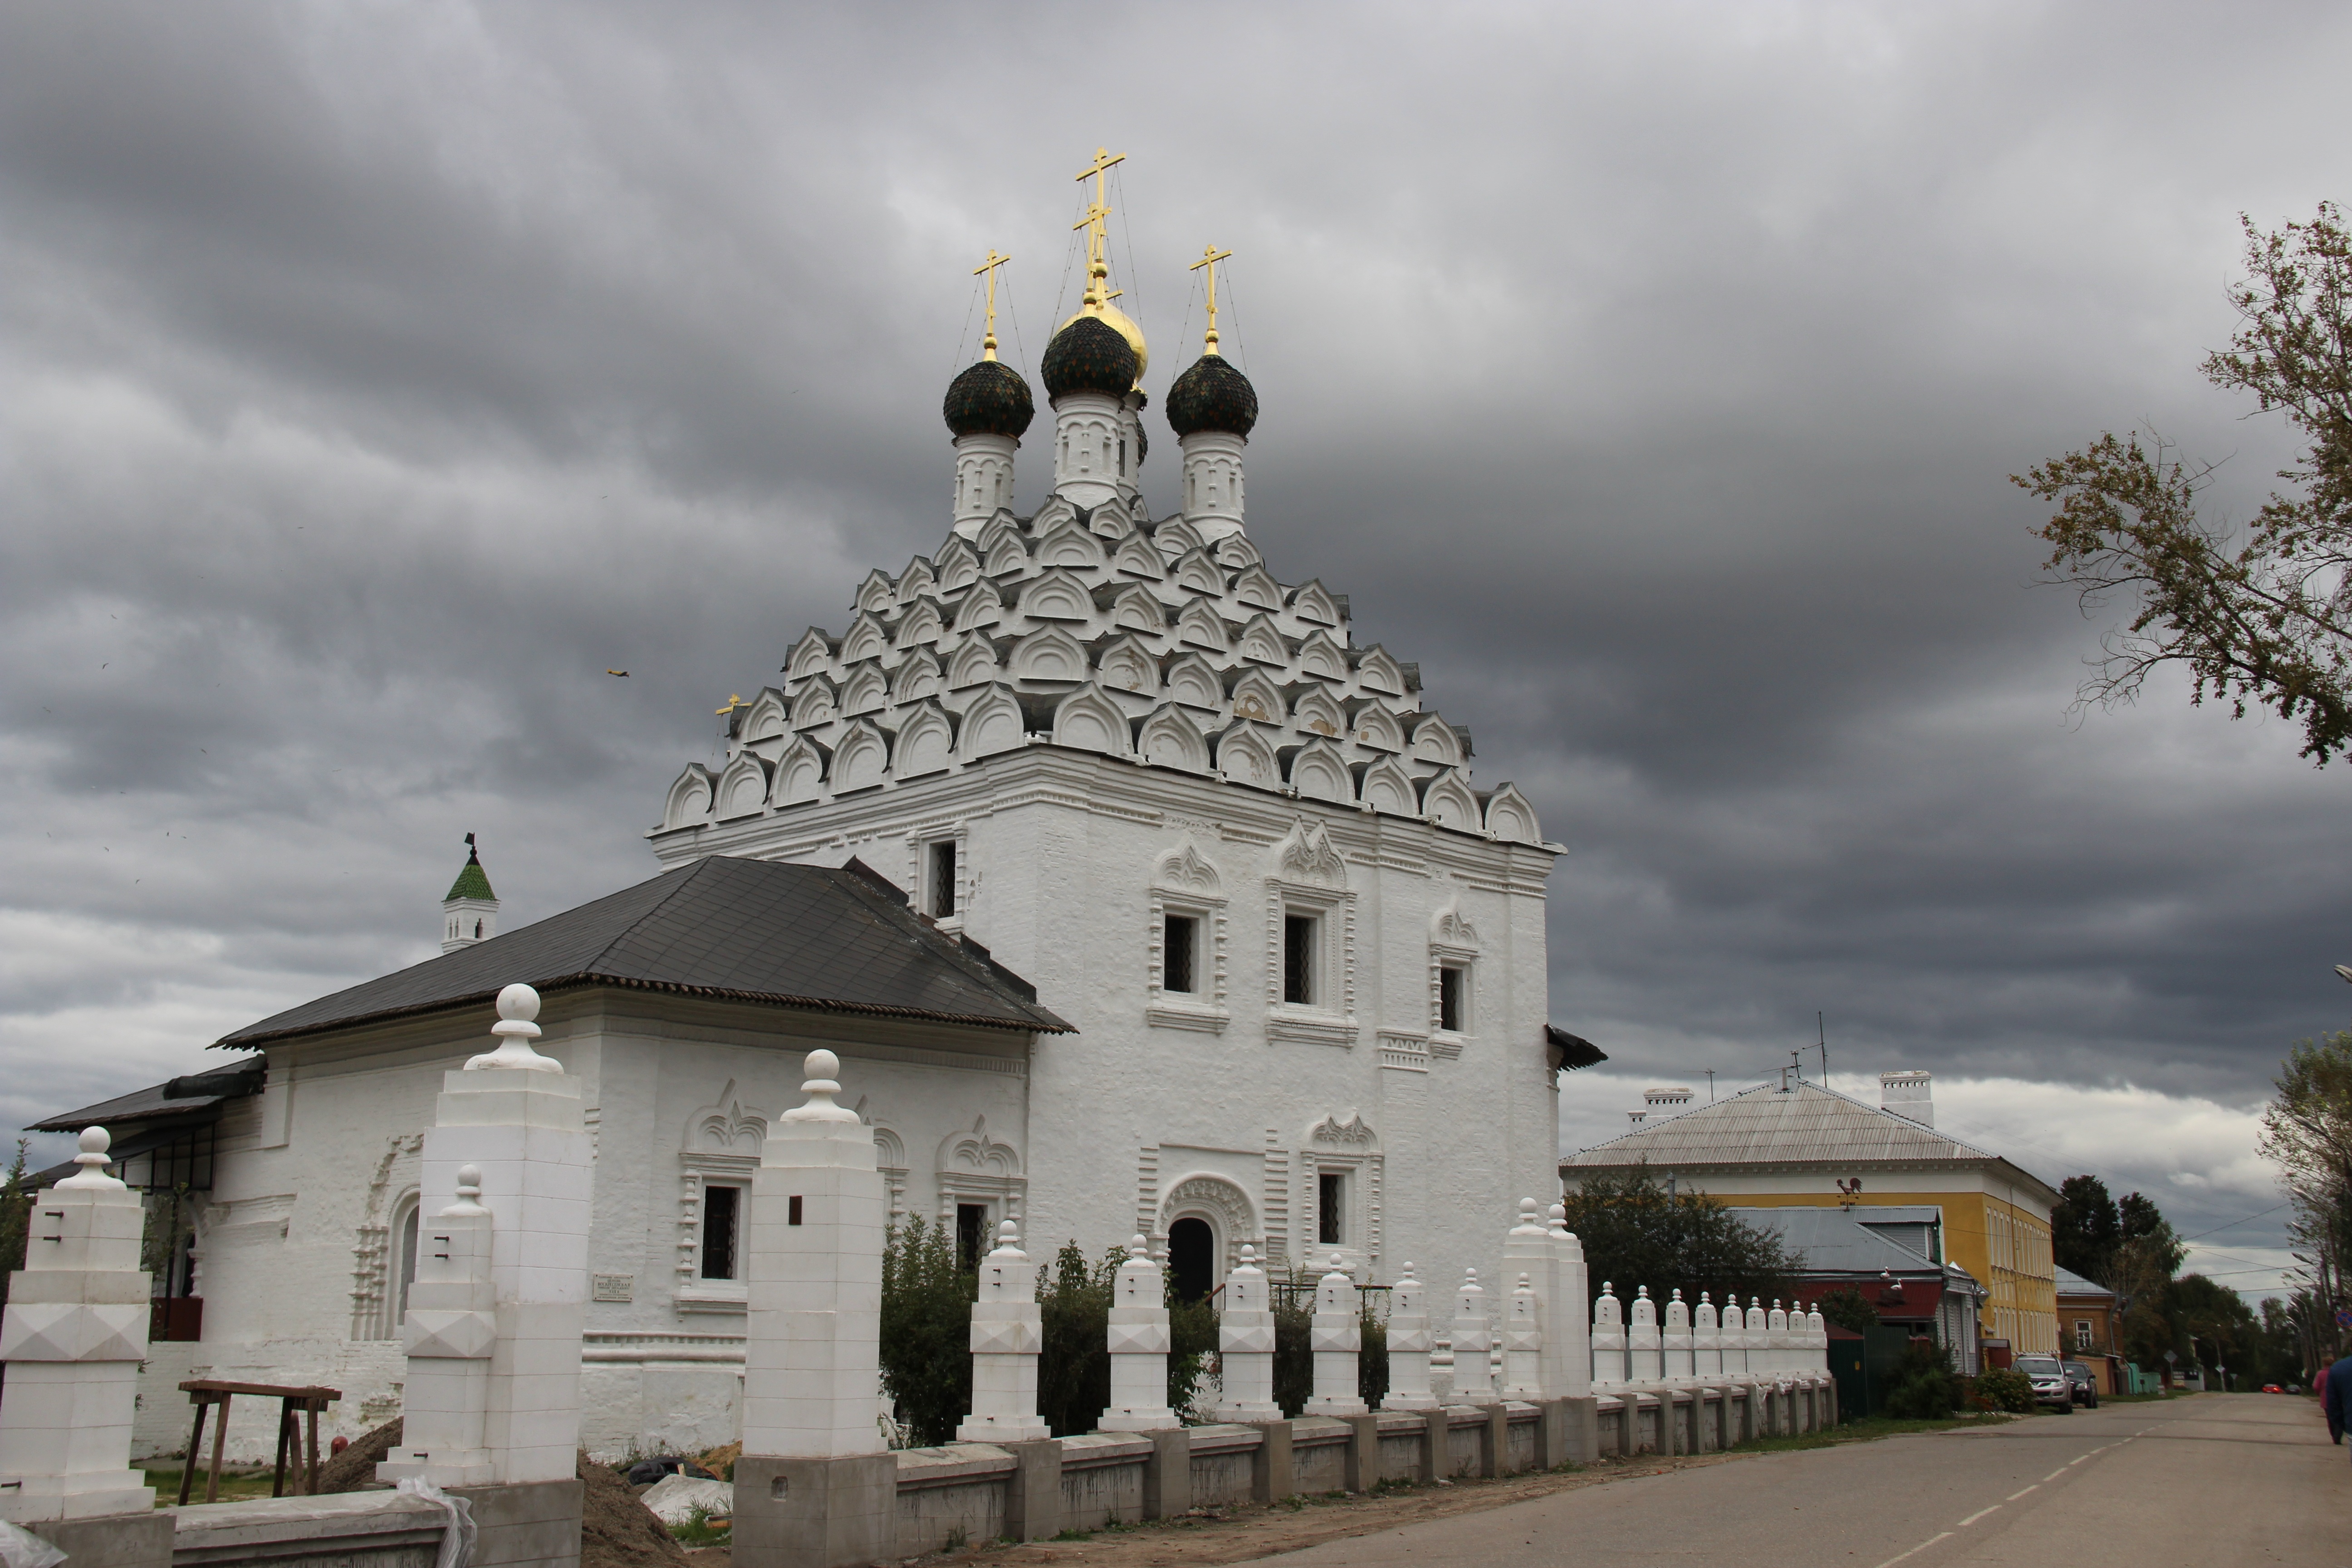
architecture, building, tower, autumn, religion, landmark, church, cathedral, chapel, tourism, place of worship, clouds, temple, monastery, christianity, dome, russia, vera, christian church, kolomna